Landship Committee

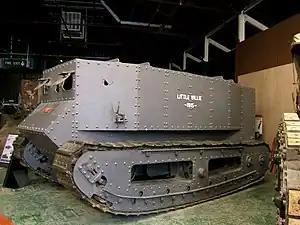
"Little Willie" at the Tank Museum, Bovington (2006)

The Landship Committee was a small British committee formed during the First World War to develop armoured fighting vehicles for use on the Western Front. The eventual outcome was the creation of what is now called the tank. Established in February 1915 by First Lord of the Admiralty Winston Churchill, the Committee was composed mainly of naval officers, politicians and engineers. It was chaired by Eustace Tennyson-d'Eyncourt, Director of Naval Construction at the Admiralty. For secrecy, by December 1915 the name was changed to "the D.N.C.'s Committee" to disguise its purpose.